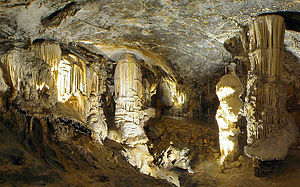
Postojnagrotten
Postojnagrotten i 2005
Postojnagrotten er en berømt drypstenshule ved byen Postojna i Slovenien.